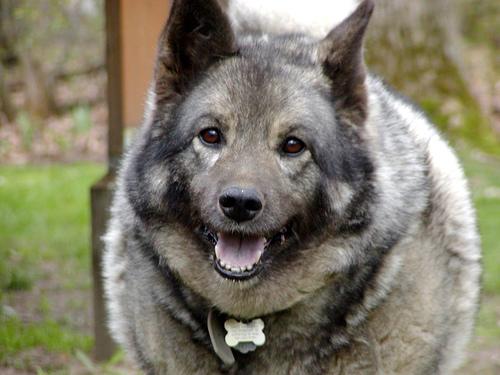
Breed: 217-n000046-Norwegian_elkhound